City Canal

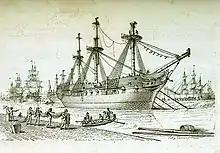
East Indiamen at "City Canal", circa 1824

However, access to the canal was determined by the state of the tide and the transit slow. These factors meant the canal was not a financial success since the owners did not charge tolls. It soon became a liability and was sold, for £120,000, to the West India Dock Company, owner of the adjacent West India Docks, in 1829.